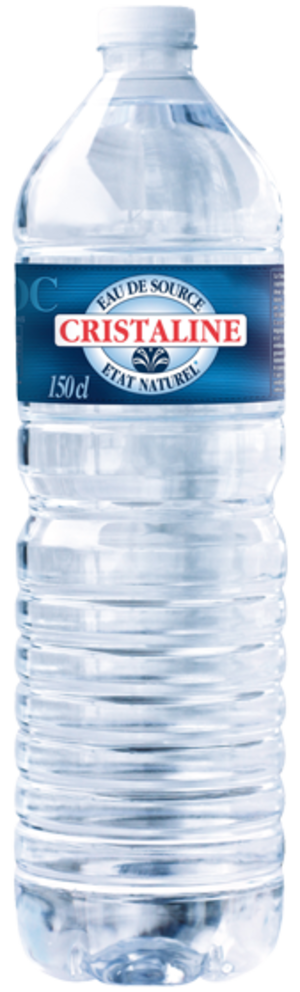
Bouteille 1,5L CRISTALINE